Inland Empire

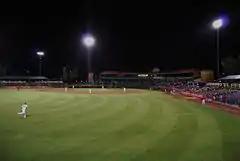
Inland Empire 66ers playing at San Manuel Stadium in downtown San Bernardino

Many faiths and denominations are found and represented in the area. The Roman Catholic parishes in the region belong to the church's Diocese of San Bernardino.